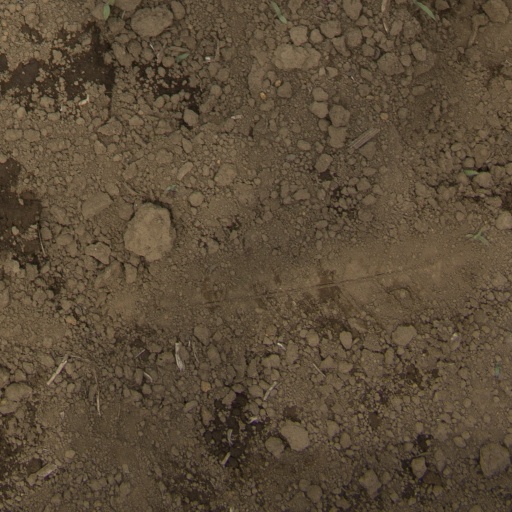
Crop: Jerusalem artichoke